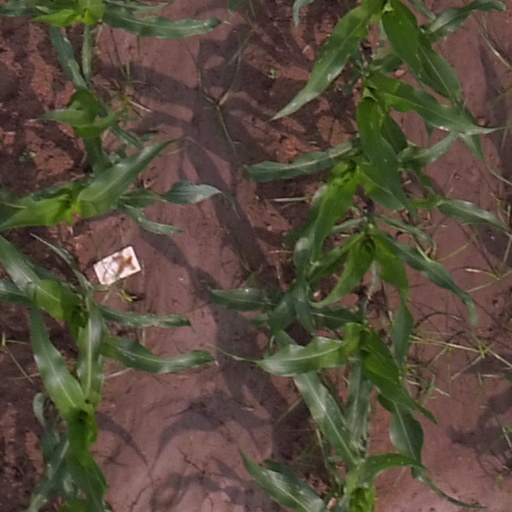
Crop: maize; corn